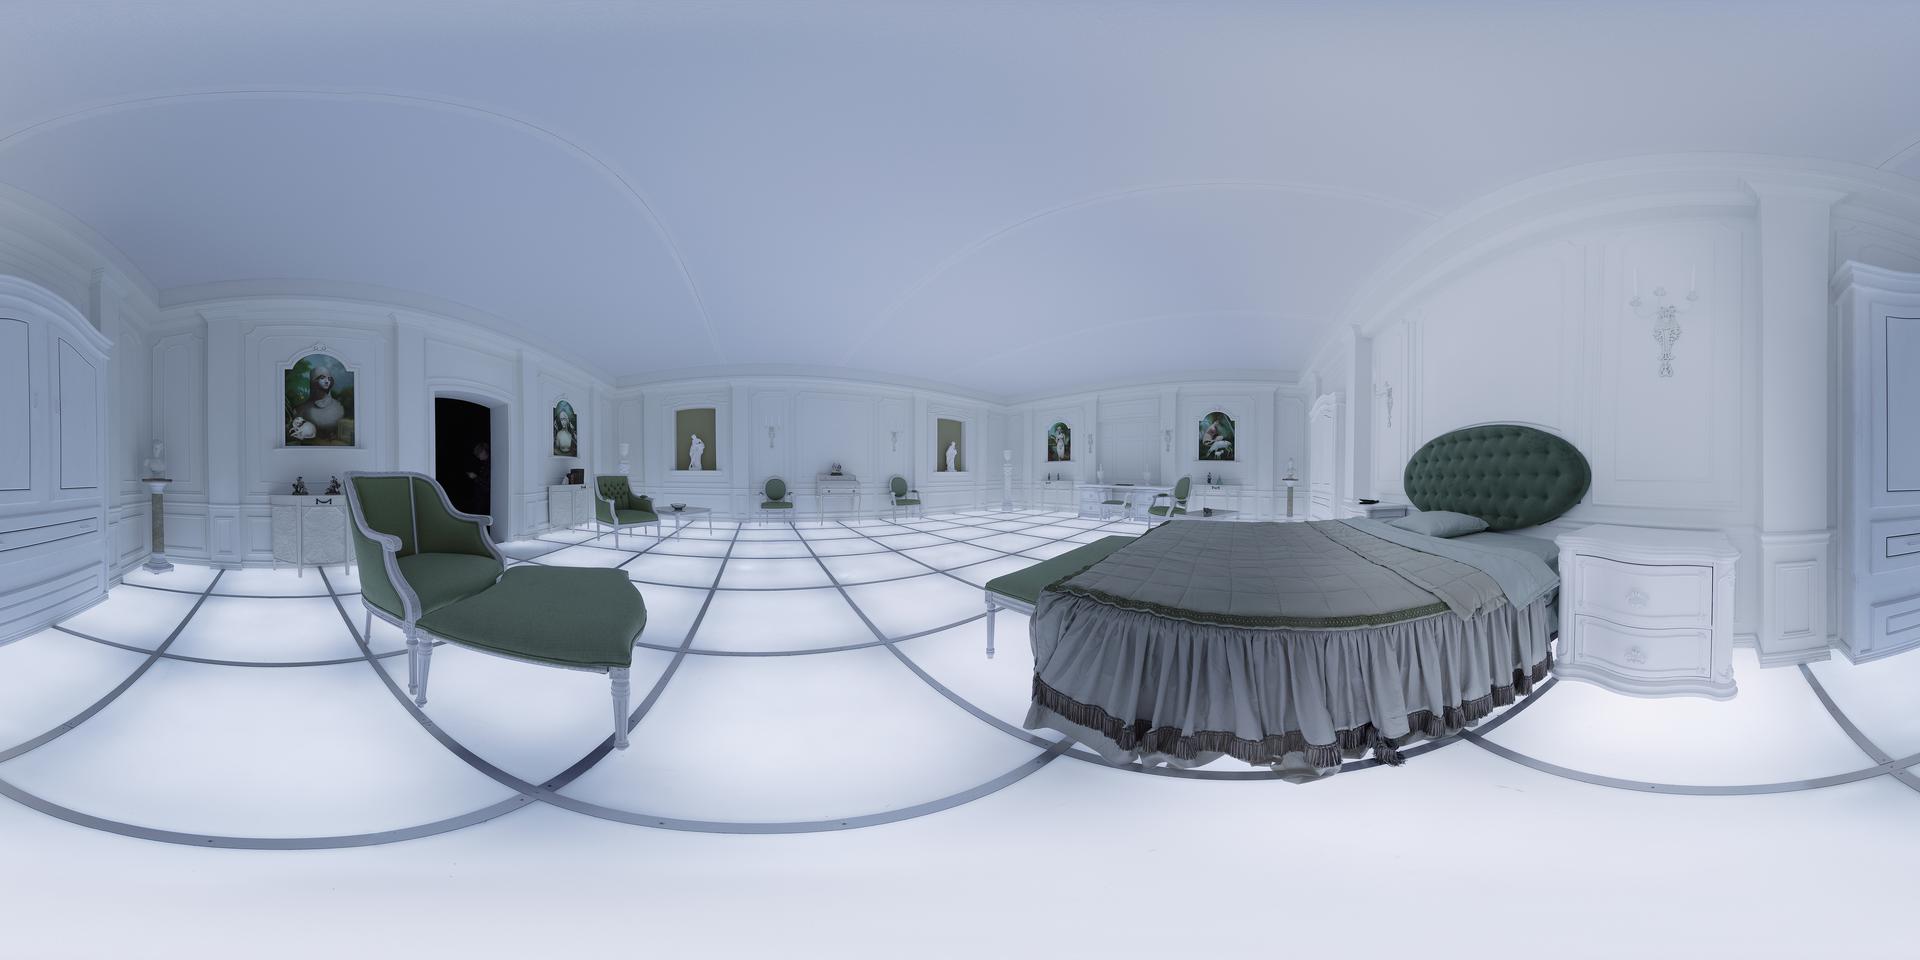
Referred object: the small white dresser in front of the bed

Referred object: turn right to find the bed with a green headboard

Referred object: the armchair opposite the bed